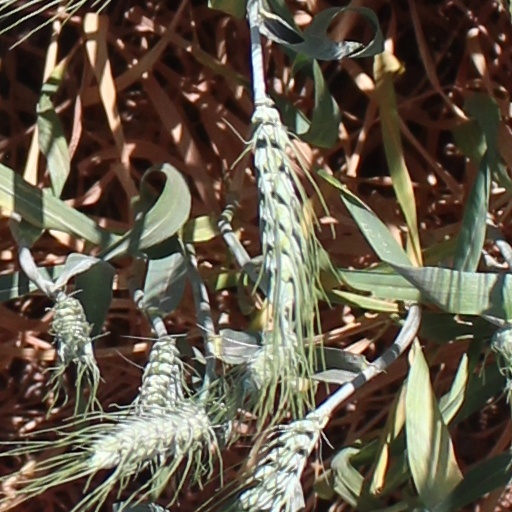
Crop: wheat